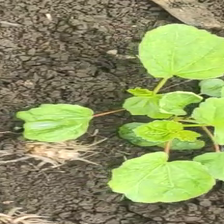
Weed species: Little_Mallow(Malva parviflora)